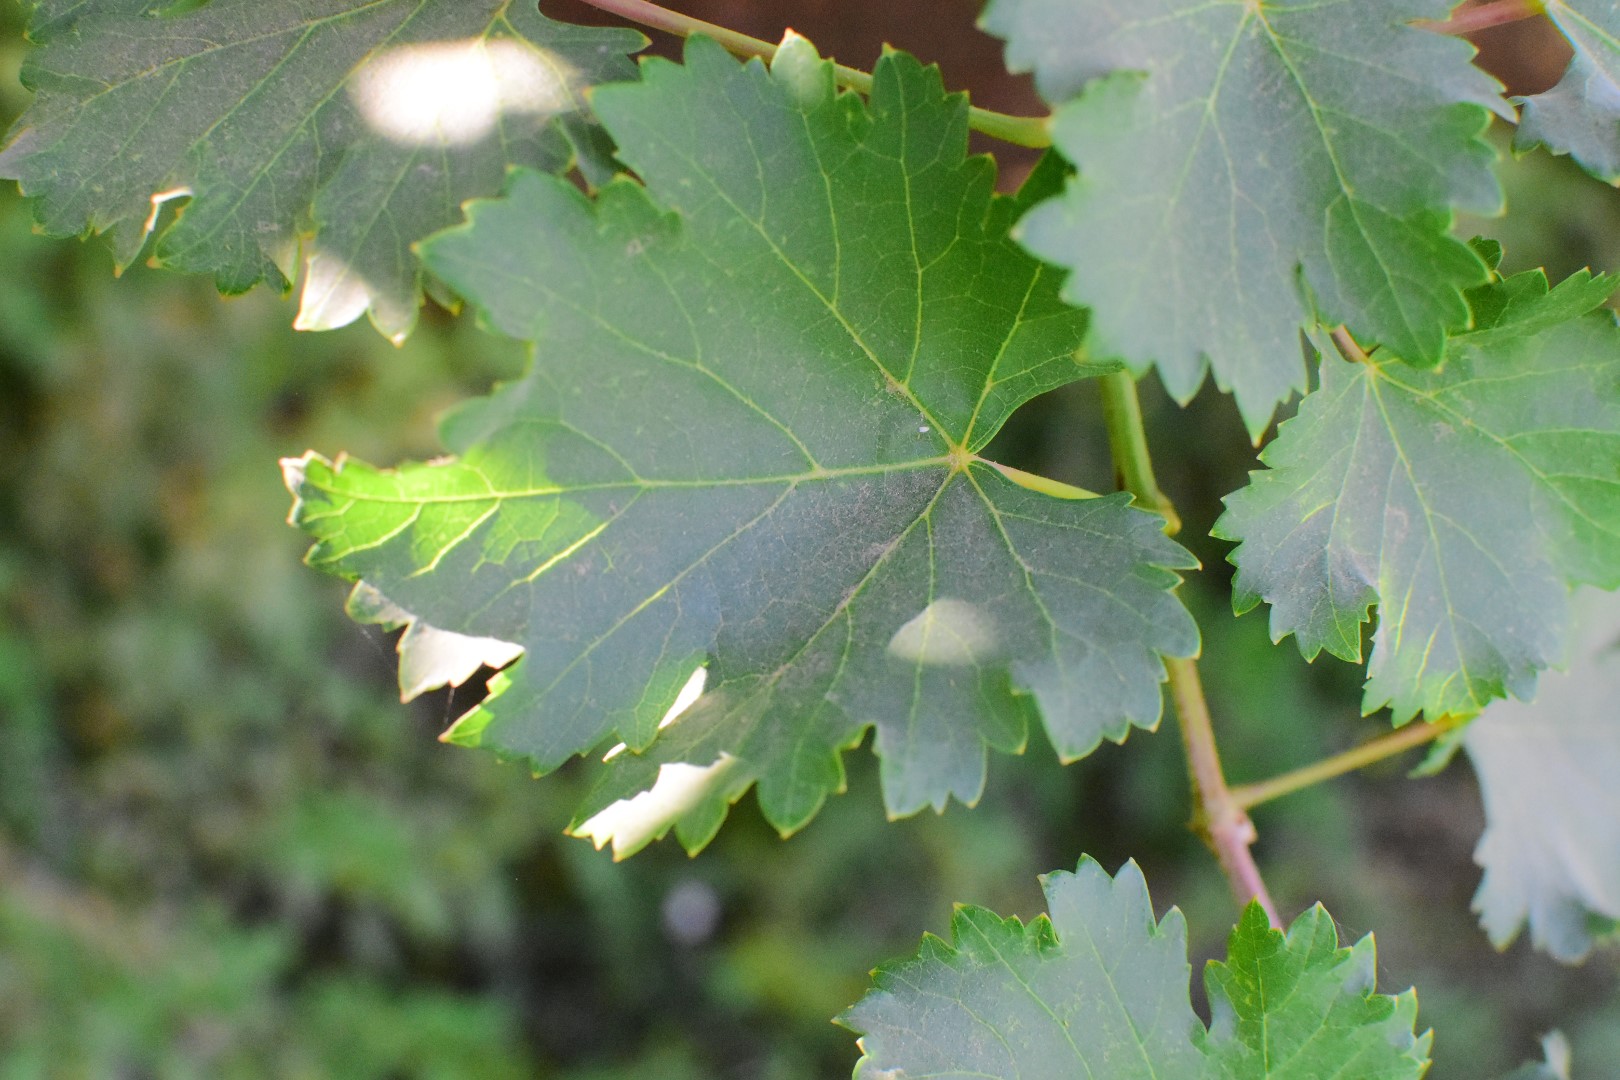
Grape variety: Deas Al-Annz